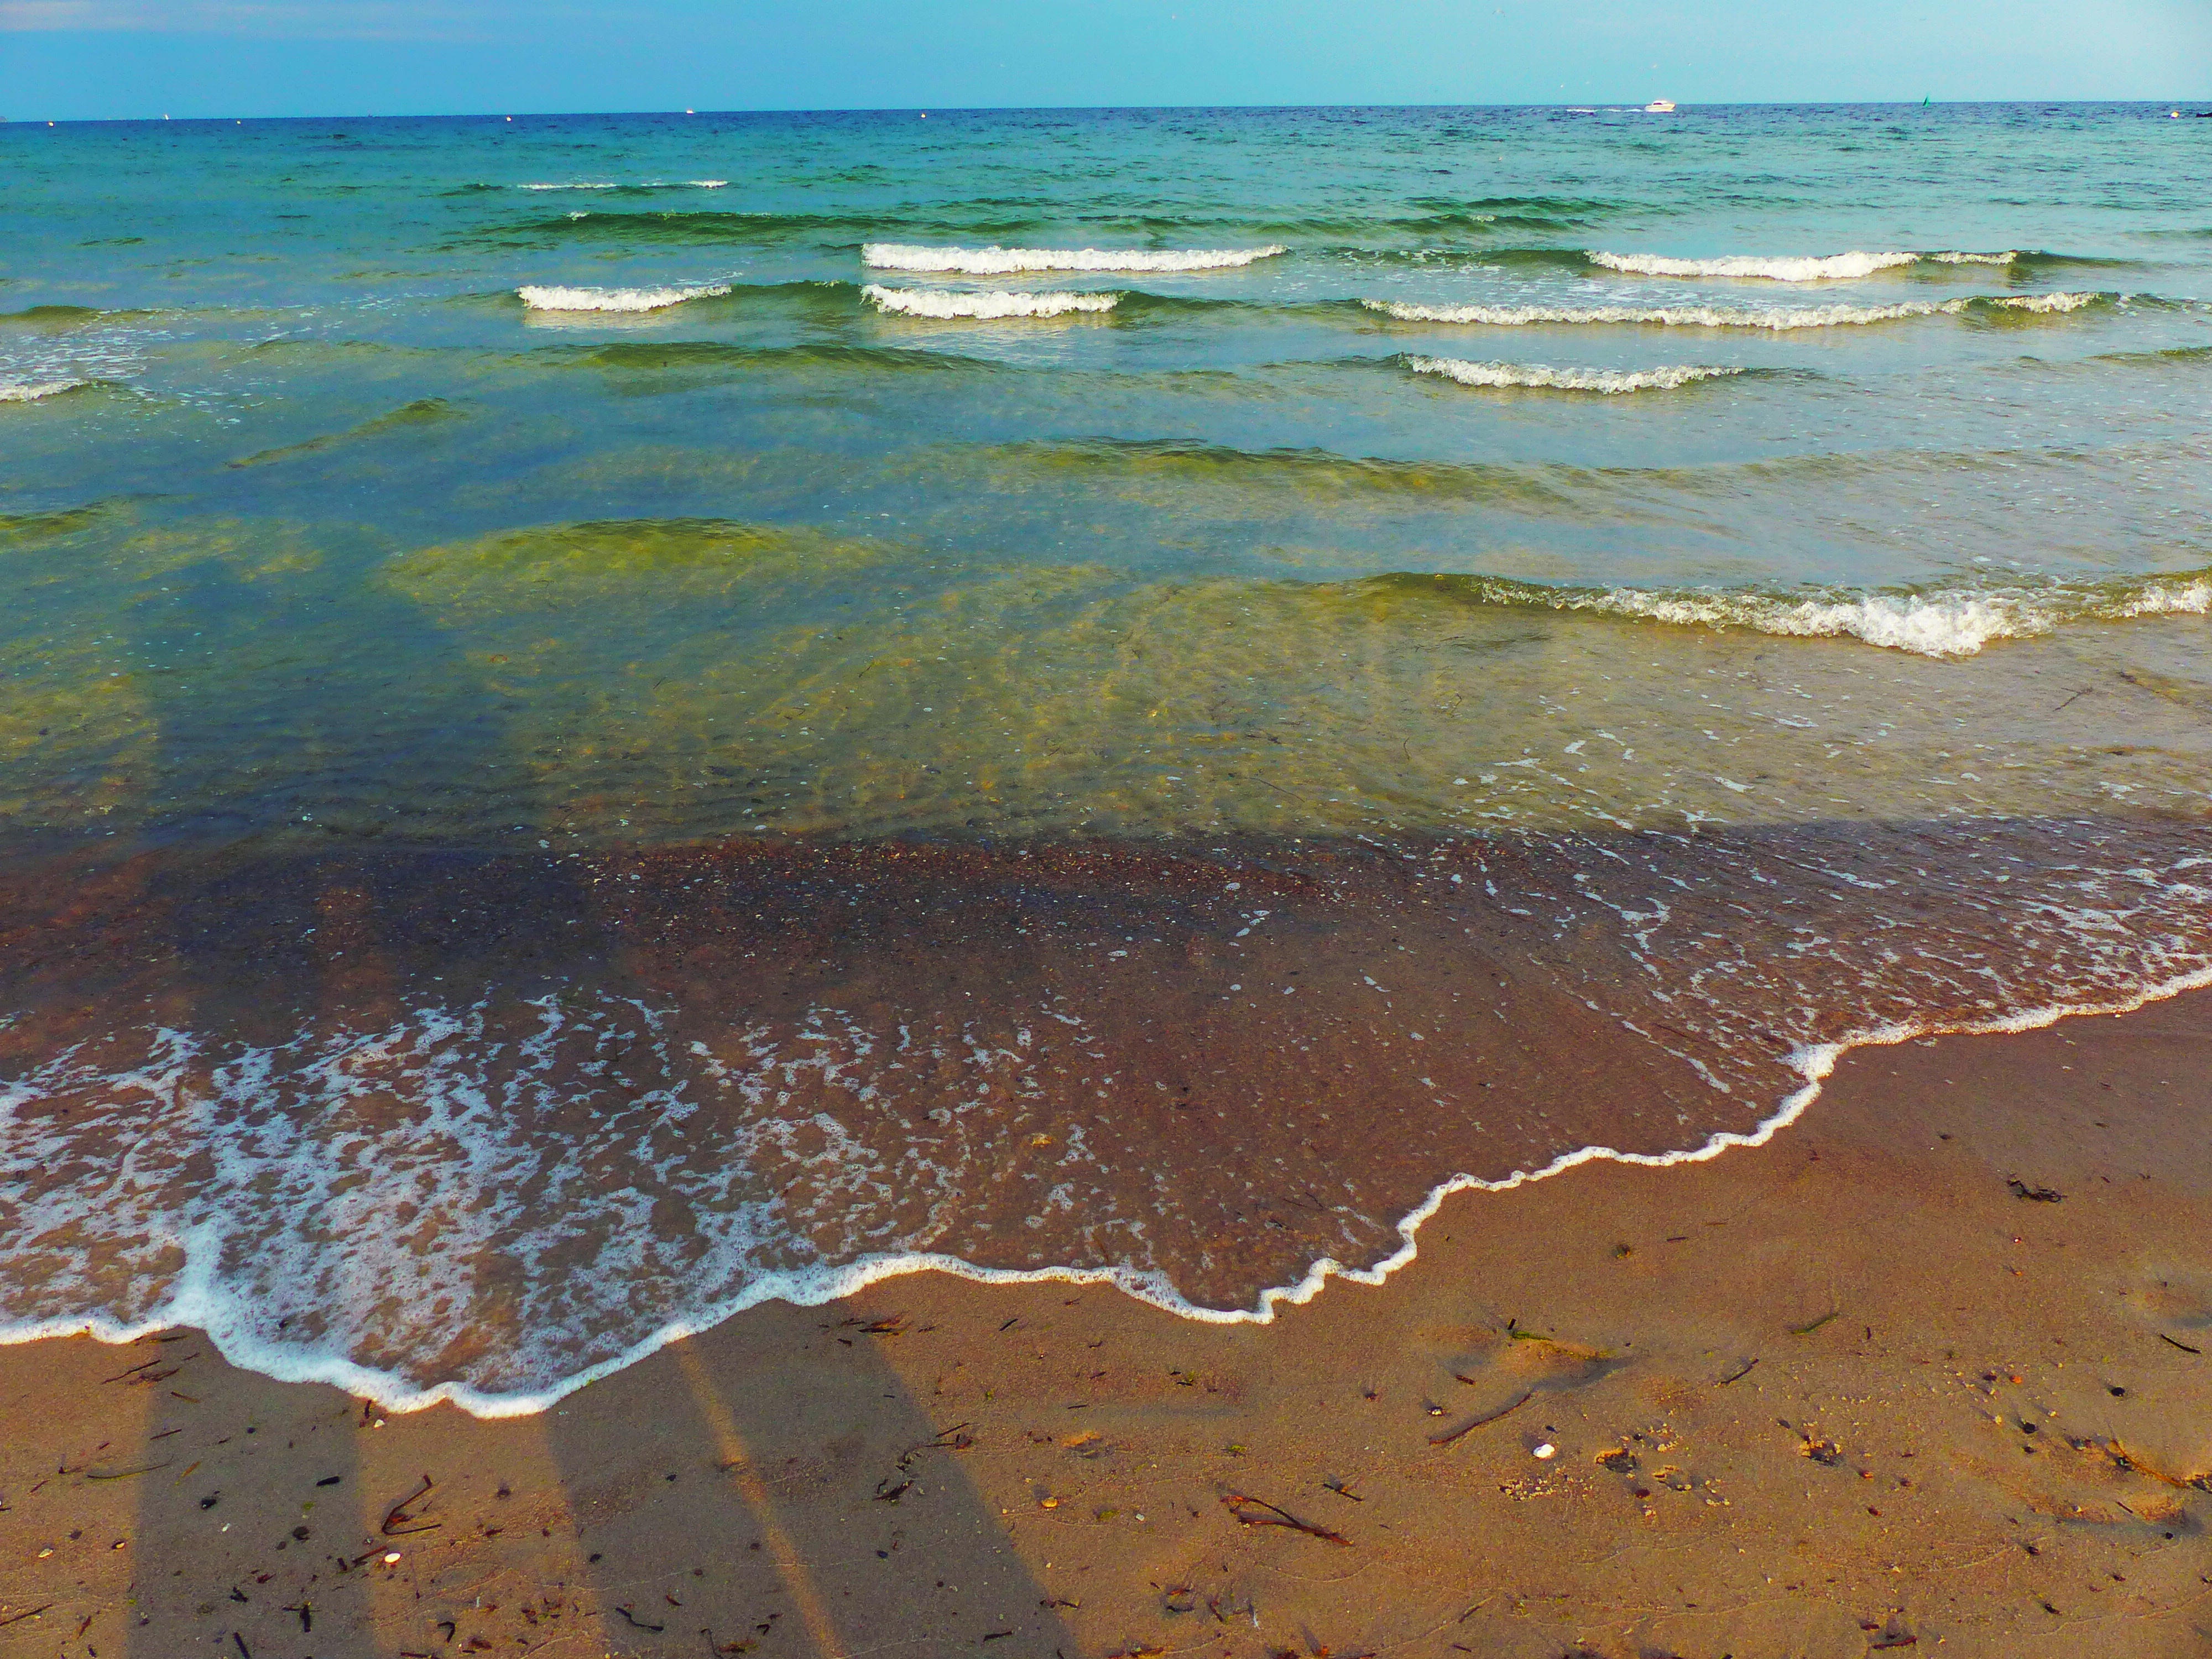
beach, sea, coast, water, sand, ocean, horizon, sunset, shore, wave, love, bay, romantic, terrain, material, body of water, affection, cape, mudflat, wind wave